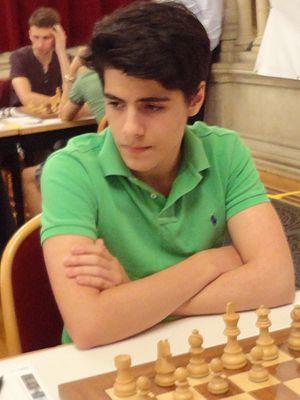
Aryan Tari est un joueur d'échecs norvégien né le 4 juin 1999 à Lierkogen.